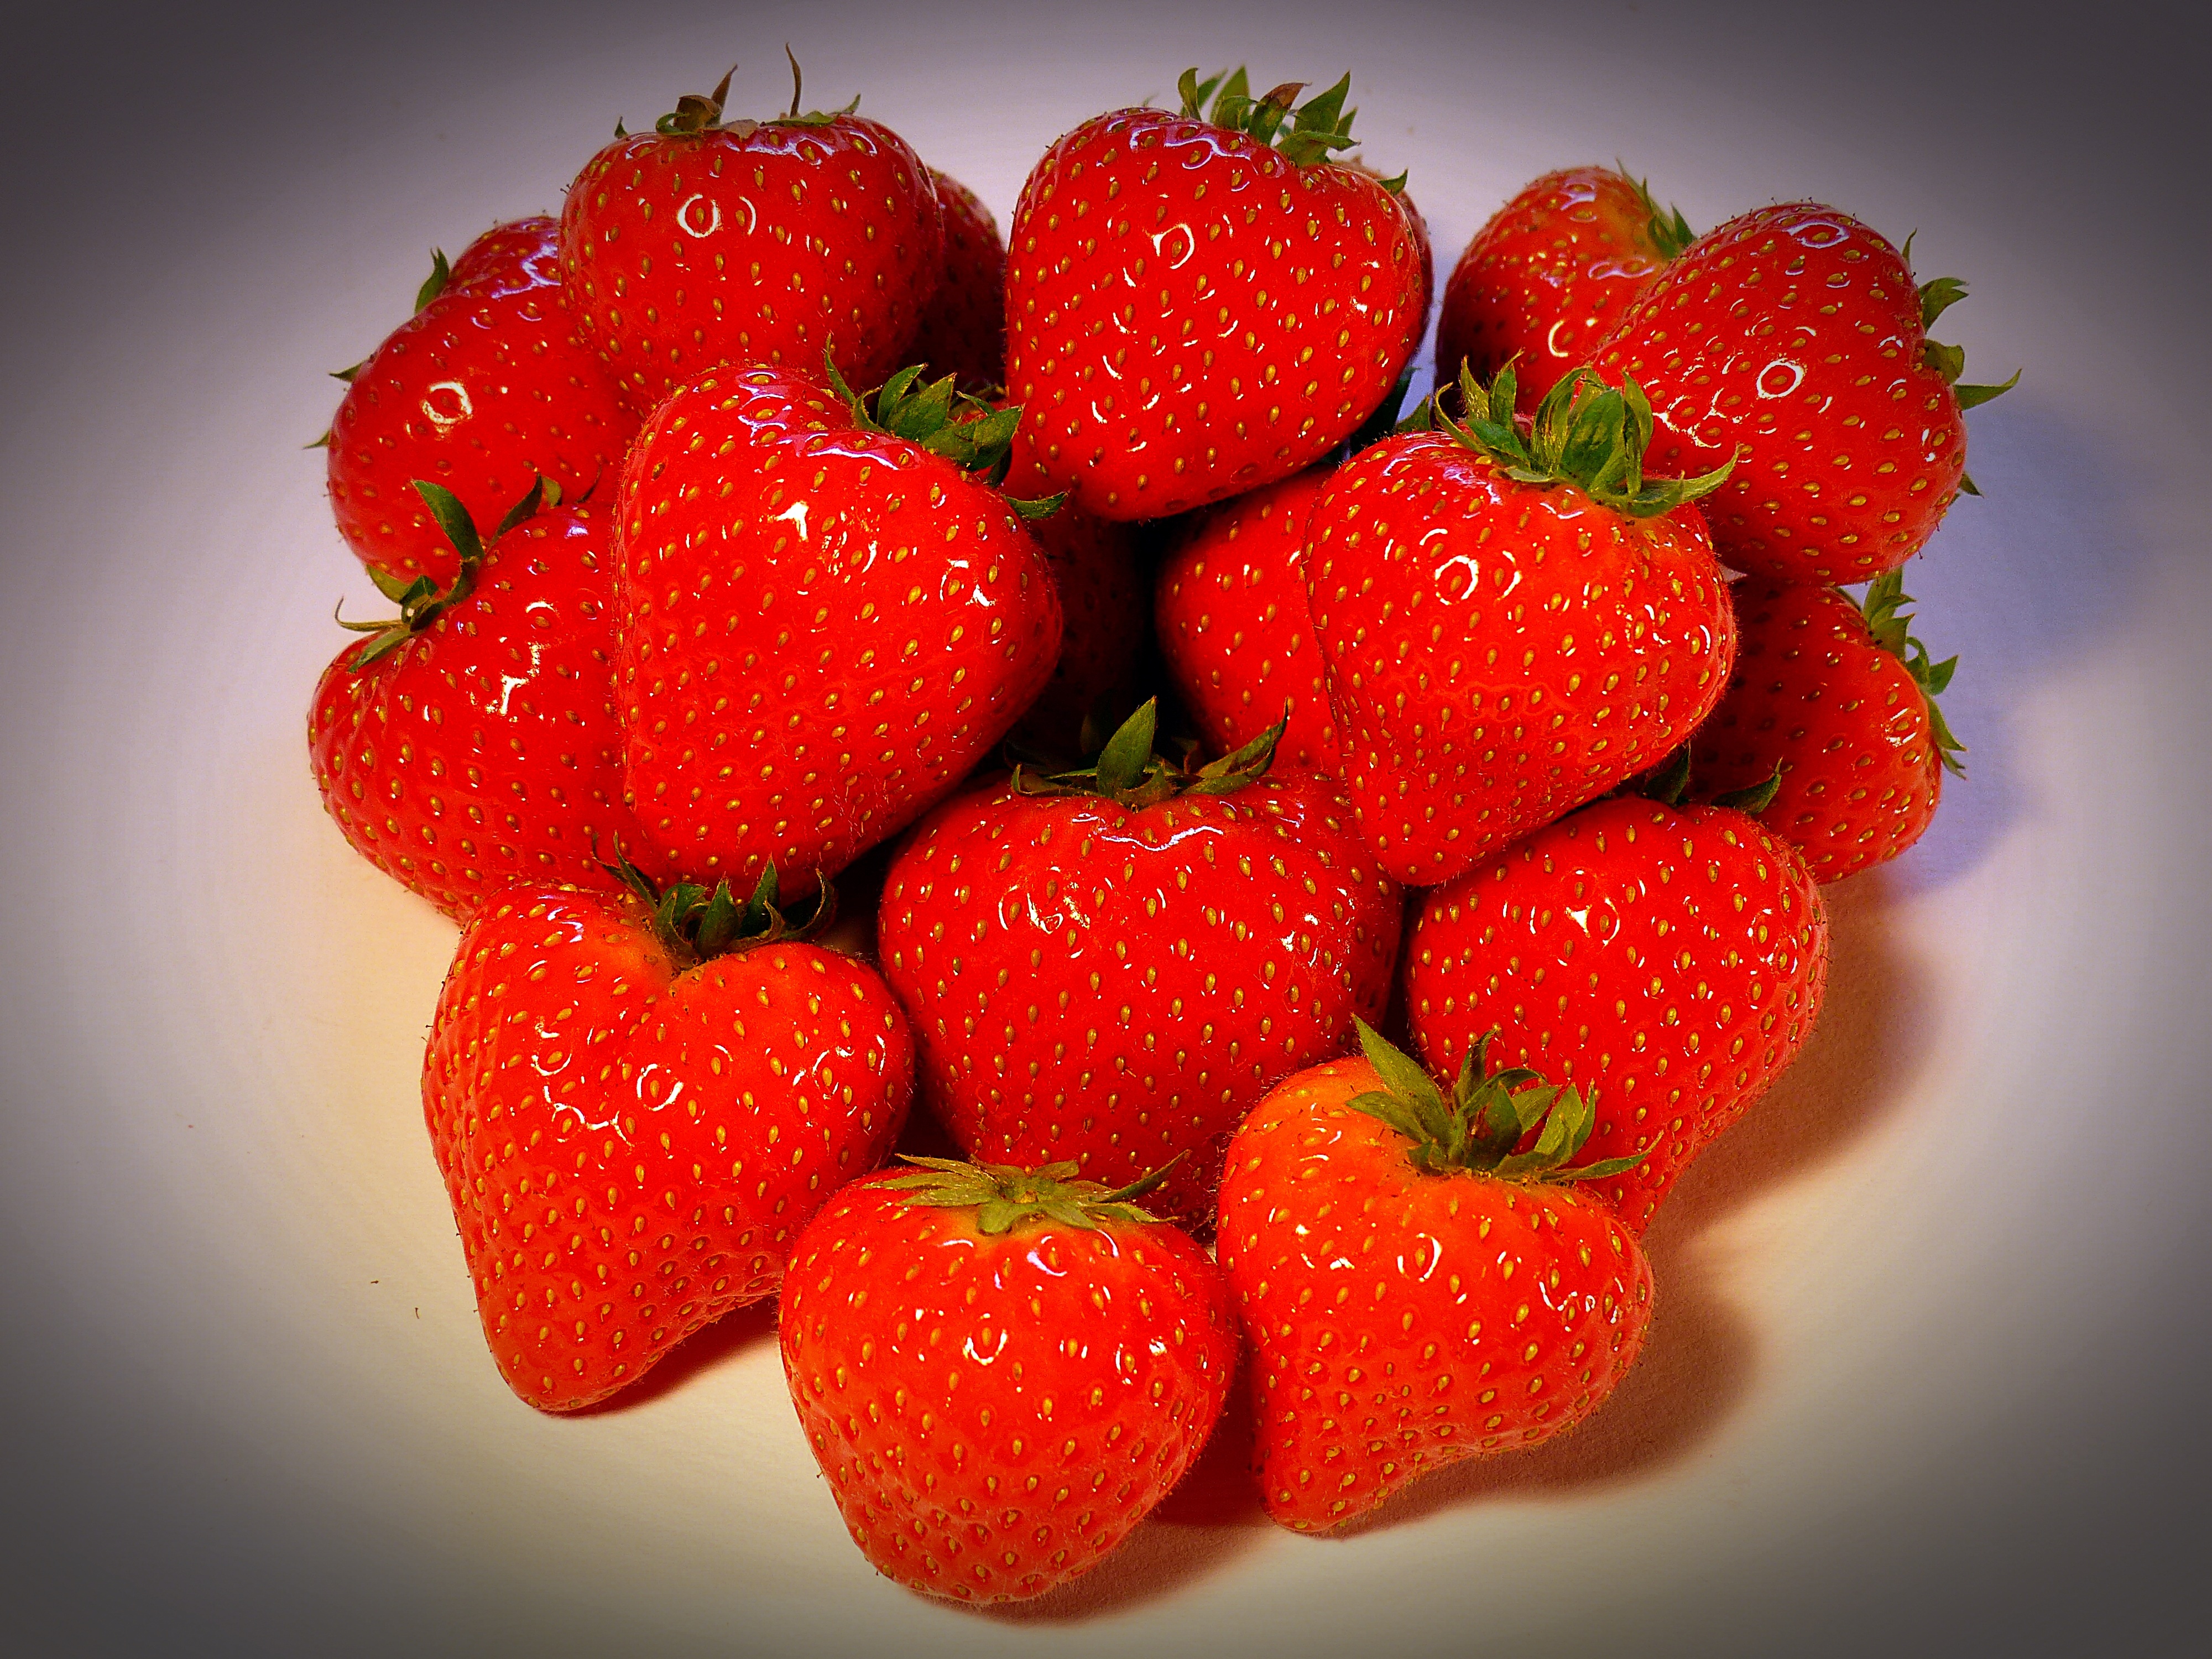
plant, raspberry, fruit, berry, sweet, food, red, produce, delicious, strawberry, fruits, strawberries, frisch, benefit from, frutti di bosco